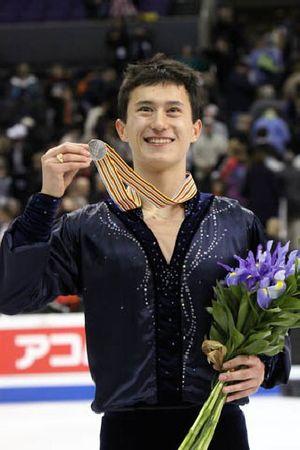
Patrick Chan, né le 31 décembre 1990 à Ottawa, Canada, est un patineur artistique canadien.